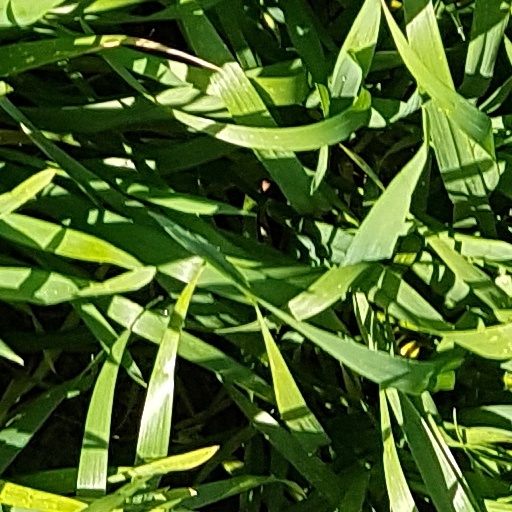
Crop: wheat